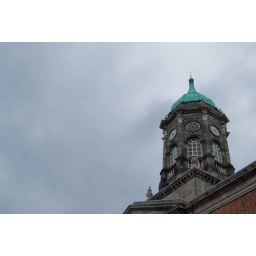
a tower in the castle